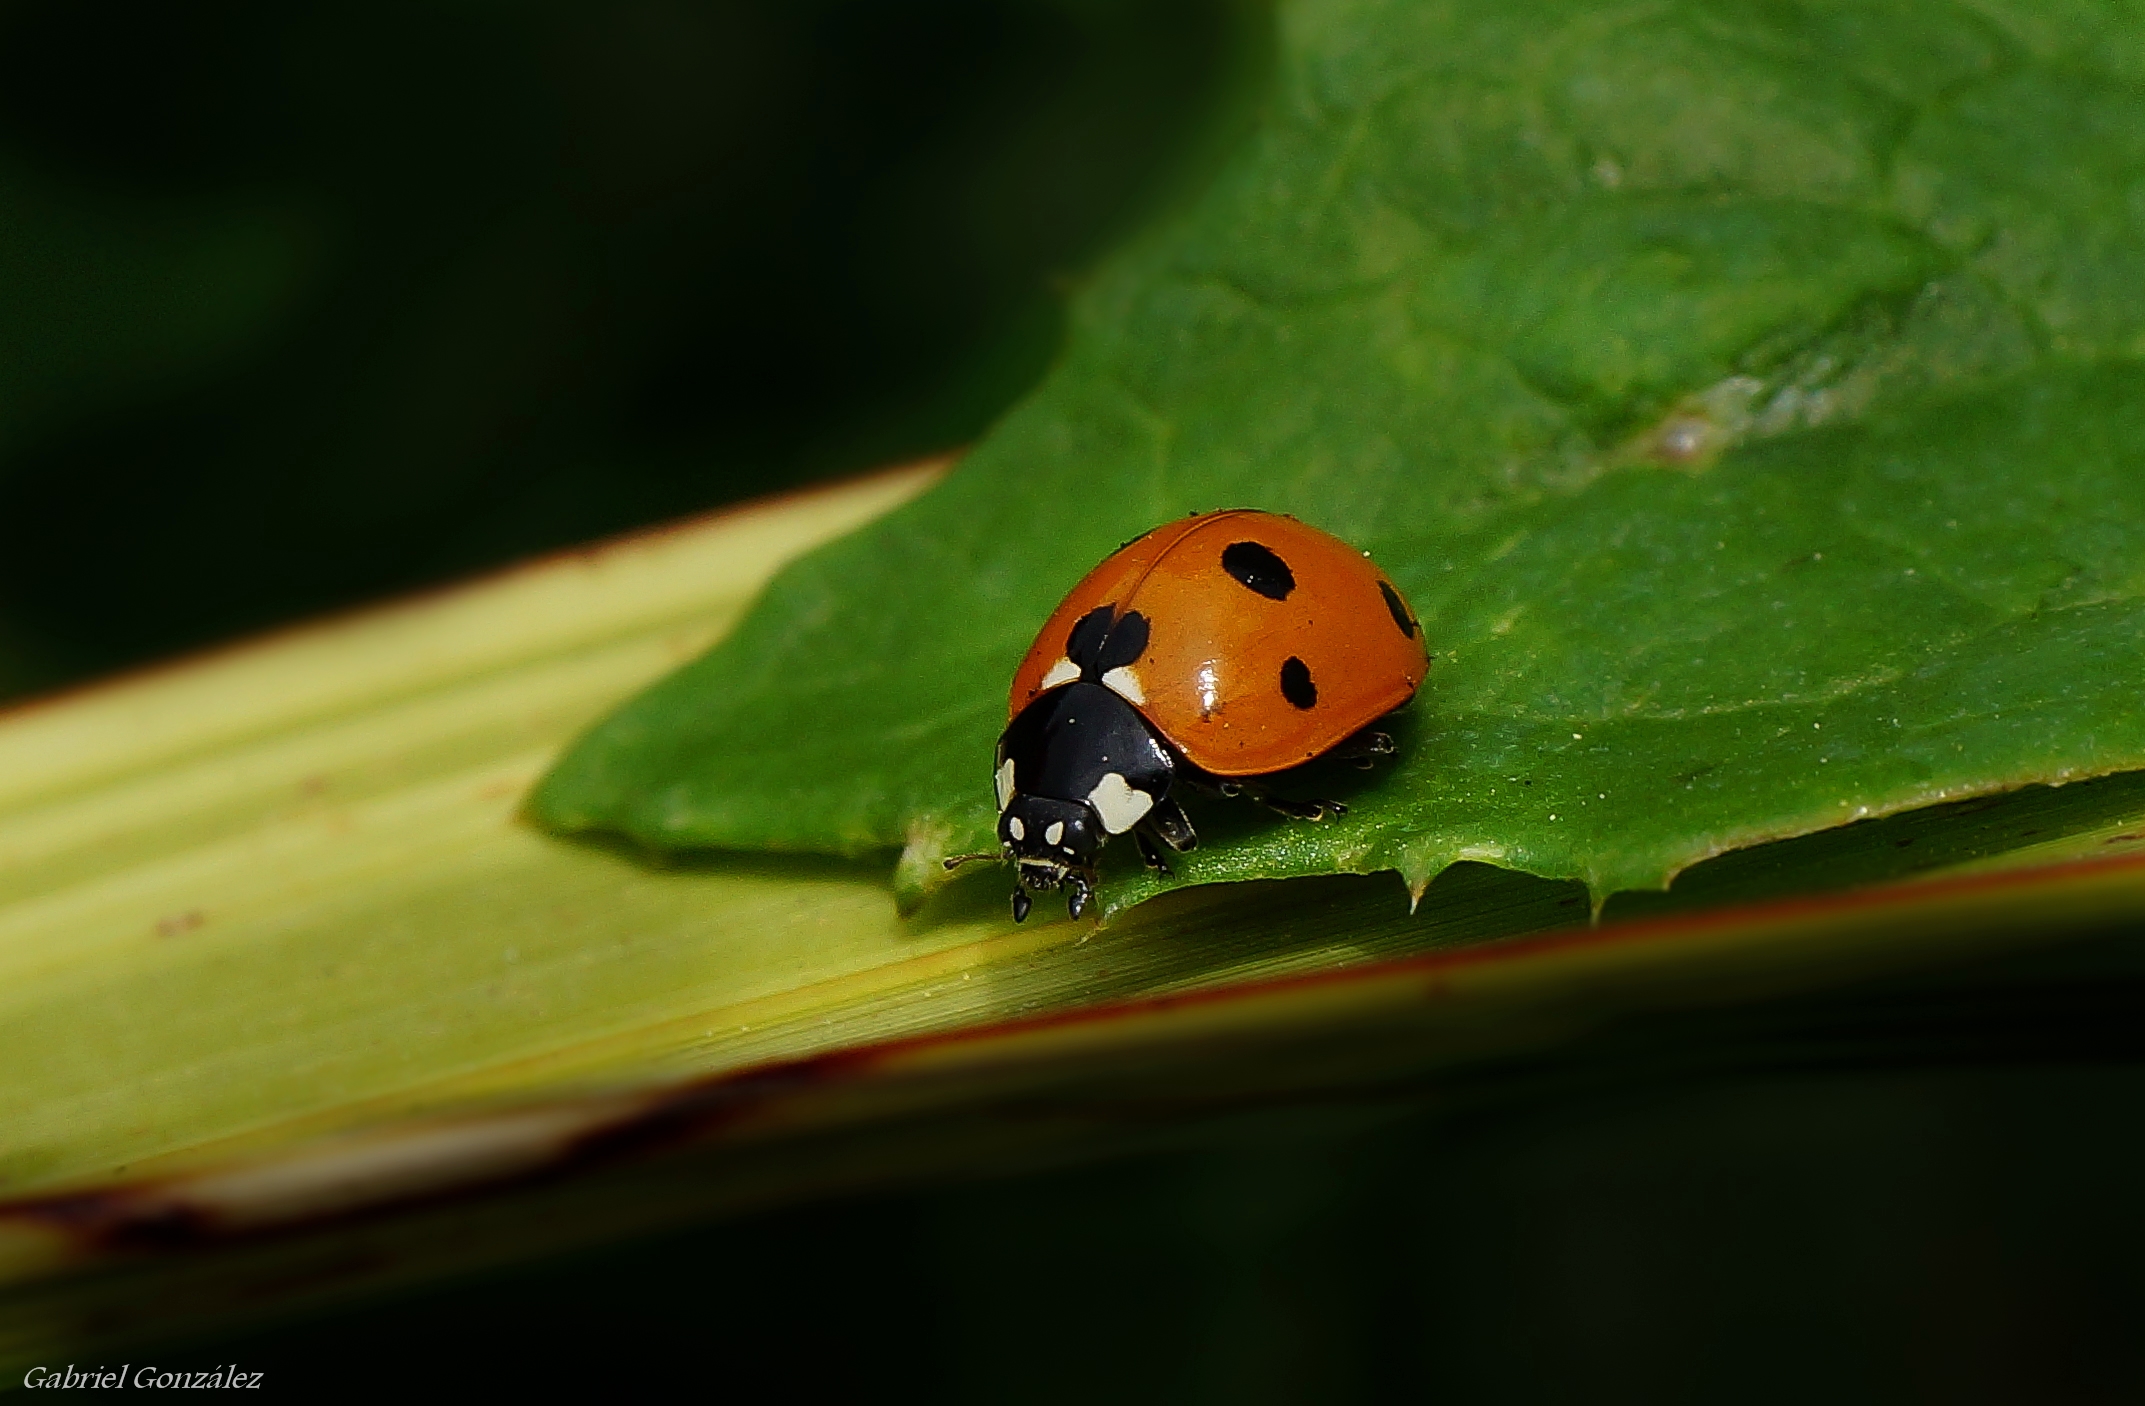
nature, photography, leaf, flower, photo, green, insect, macro, fauna, ladybird, invertebrate, close up, animals, naturaleza, a77, beetle, g, ggl1, gaby1, xovesphoto, animales, sonya77, gphoto, xelodegalicia, sonya77v, macro photography, gabrielcoru a, leaf beetle